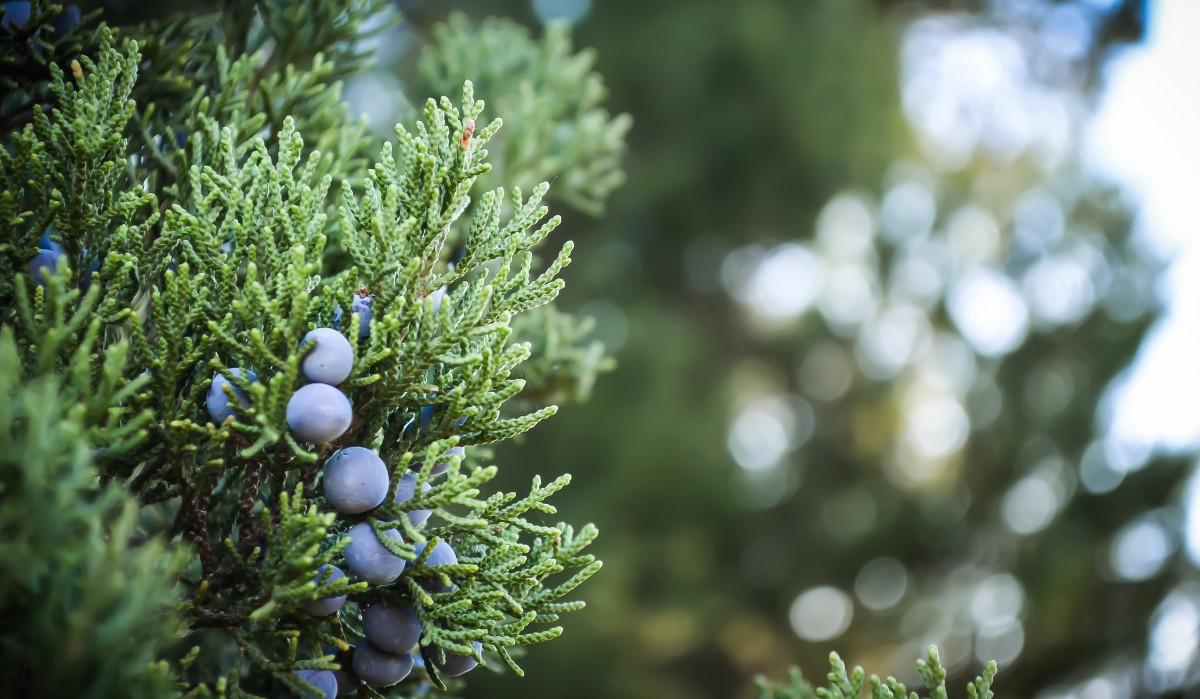
Tags: nature, branch, blossom, leaf, flower, bush, foliage, green, produce, evergreen, botany, garden, fir, flora, conifer, spruce, shrub, macro photography, flowering plant, woody plant